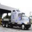
Label: truck